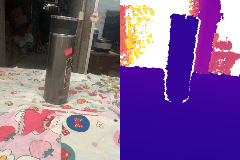
Label: cup